Dalkey Hill

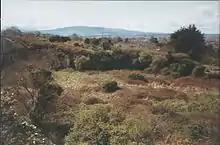
Dalkey Hill

Dalkey Hill is the northernmost of the two hills which form the southern boundary of Dublin Bay (the other being Killiney Hill). Dalkey Hill is 140 metres high and has views over the surrounding areas : Dublin to the northwest; the Irish Sea and the mountains of Wales (on a clear day) to the east and southeast; and Bray Head and the Wicklow Mountains to the south.